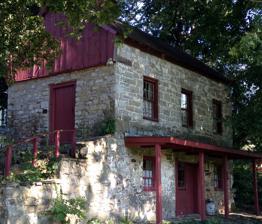
Building: Hays-Gerrard House
Country: United States of America
Year built: 1743
Historic house in West Virginia, United States United States historic place Hays-Gerrard House U.S. National Register of Historic Places U.S. Historic district Contributing property Show map of West Virginia Show map of the United States Location Congress St., Gerrardstown, West Virginia Coordinates 39°22′10″N 78°5′50″W / 39.36944°N 78.09722°W / 39.36944; -78.09722 Area 1 acre (0.40 ha) Built 1743 Architect Hays, John, Sr. NRHP reference No. 85002409 Added to NRHP September 16, 1985 Hays-Gerrard House is a historic home located at Gerrardstown , Berkeley County, West Virginia . It was built about 1743 and is a two-story, three bay wide limestone dwelling.  It measures 16 feet by 27 feet and has a steeply pitched gable roof. The property was the site of the first Baptist church in the area and home to Rev. John Gerrard, first Baptist minister west of the Blue Ridge Mountains .  The house was restored in the 1970s. It was listed on the National Register of Historic Places in 1985. It is located within the Gerrardstown Historic District , listed in 1991. References